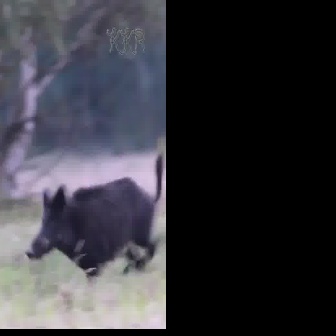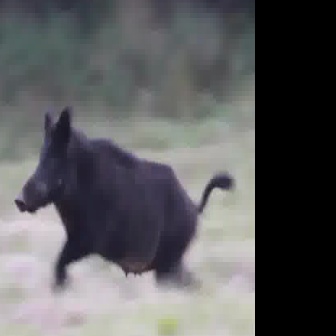
  Please identify the target specified by the bounding box [24,155,162,292] in the first image and locate it in the second image. Return the coordinates in [x_min,y_min,x_max,y_max] format.
Answer: [13,105,233,326]